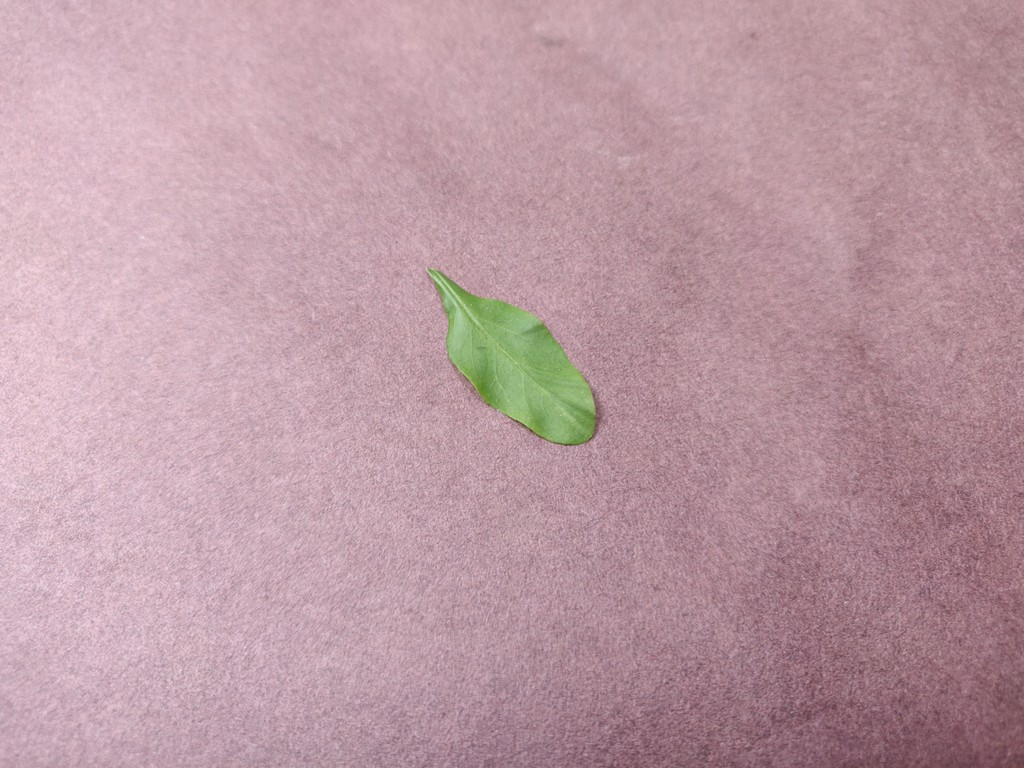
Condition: Healthy
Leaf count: single
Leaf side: front